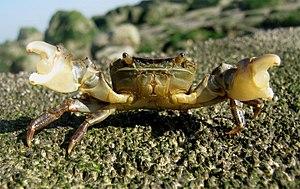
Hemigrapsus sanguineus mâle à Dunkerque en 2017
Hemigrapsus sanguineus est un petit crabe originaire d'Asie des côtes rocheuses du Japon et de la Chine.